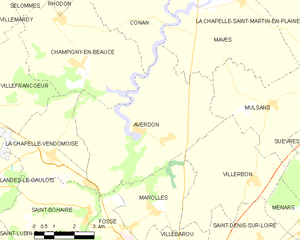
Carte des communes de France, centrée sur Averdon (Loir-et-Cher, code Insee 41009)